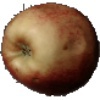
Label: Apple Red 3